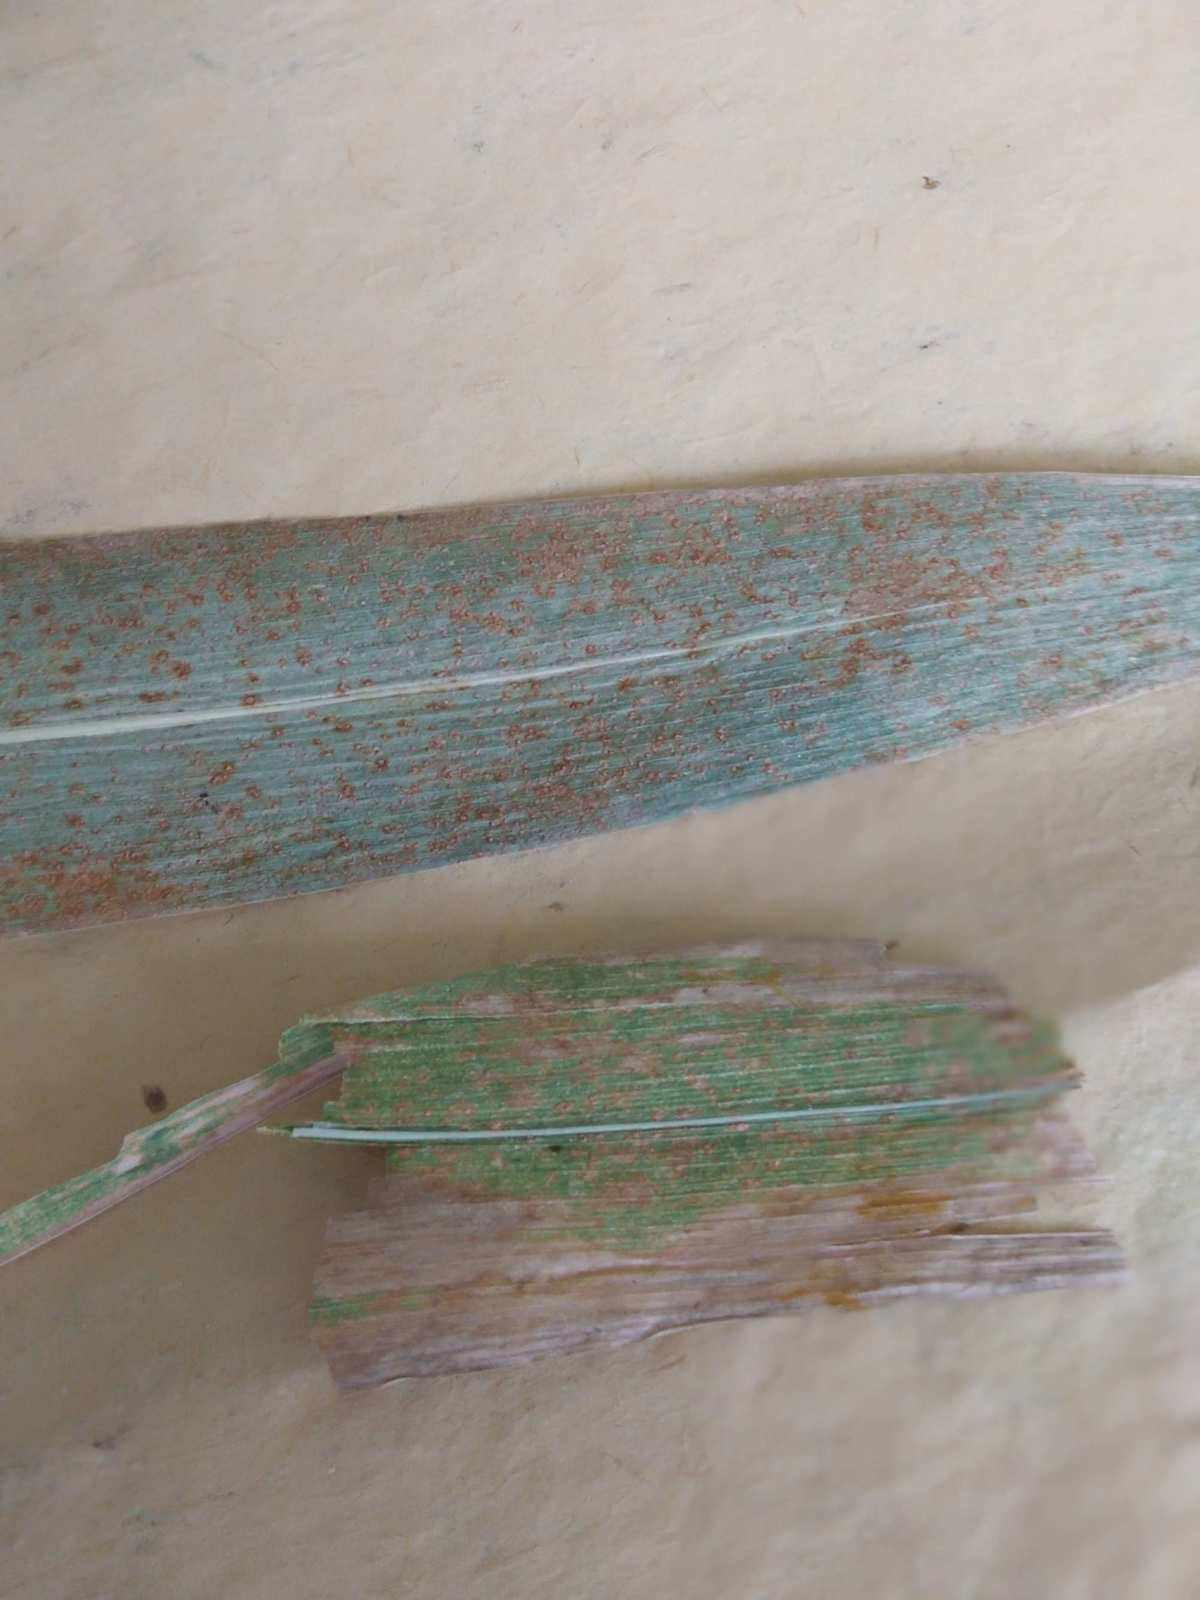
Plant: Corn
Disease: corn rust